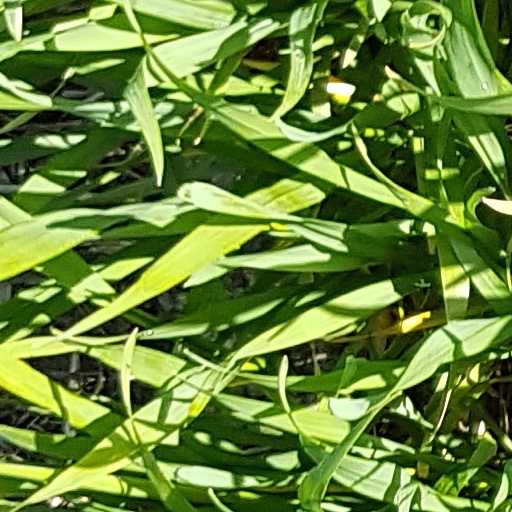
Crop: wheat